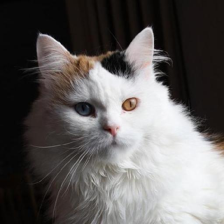
Label: animals